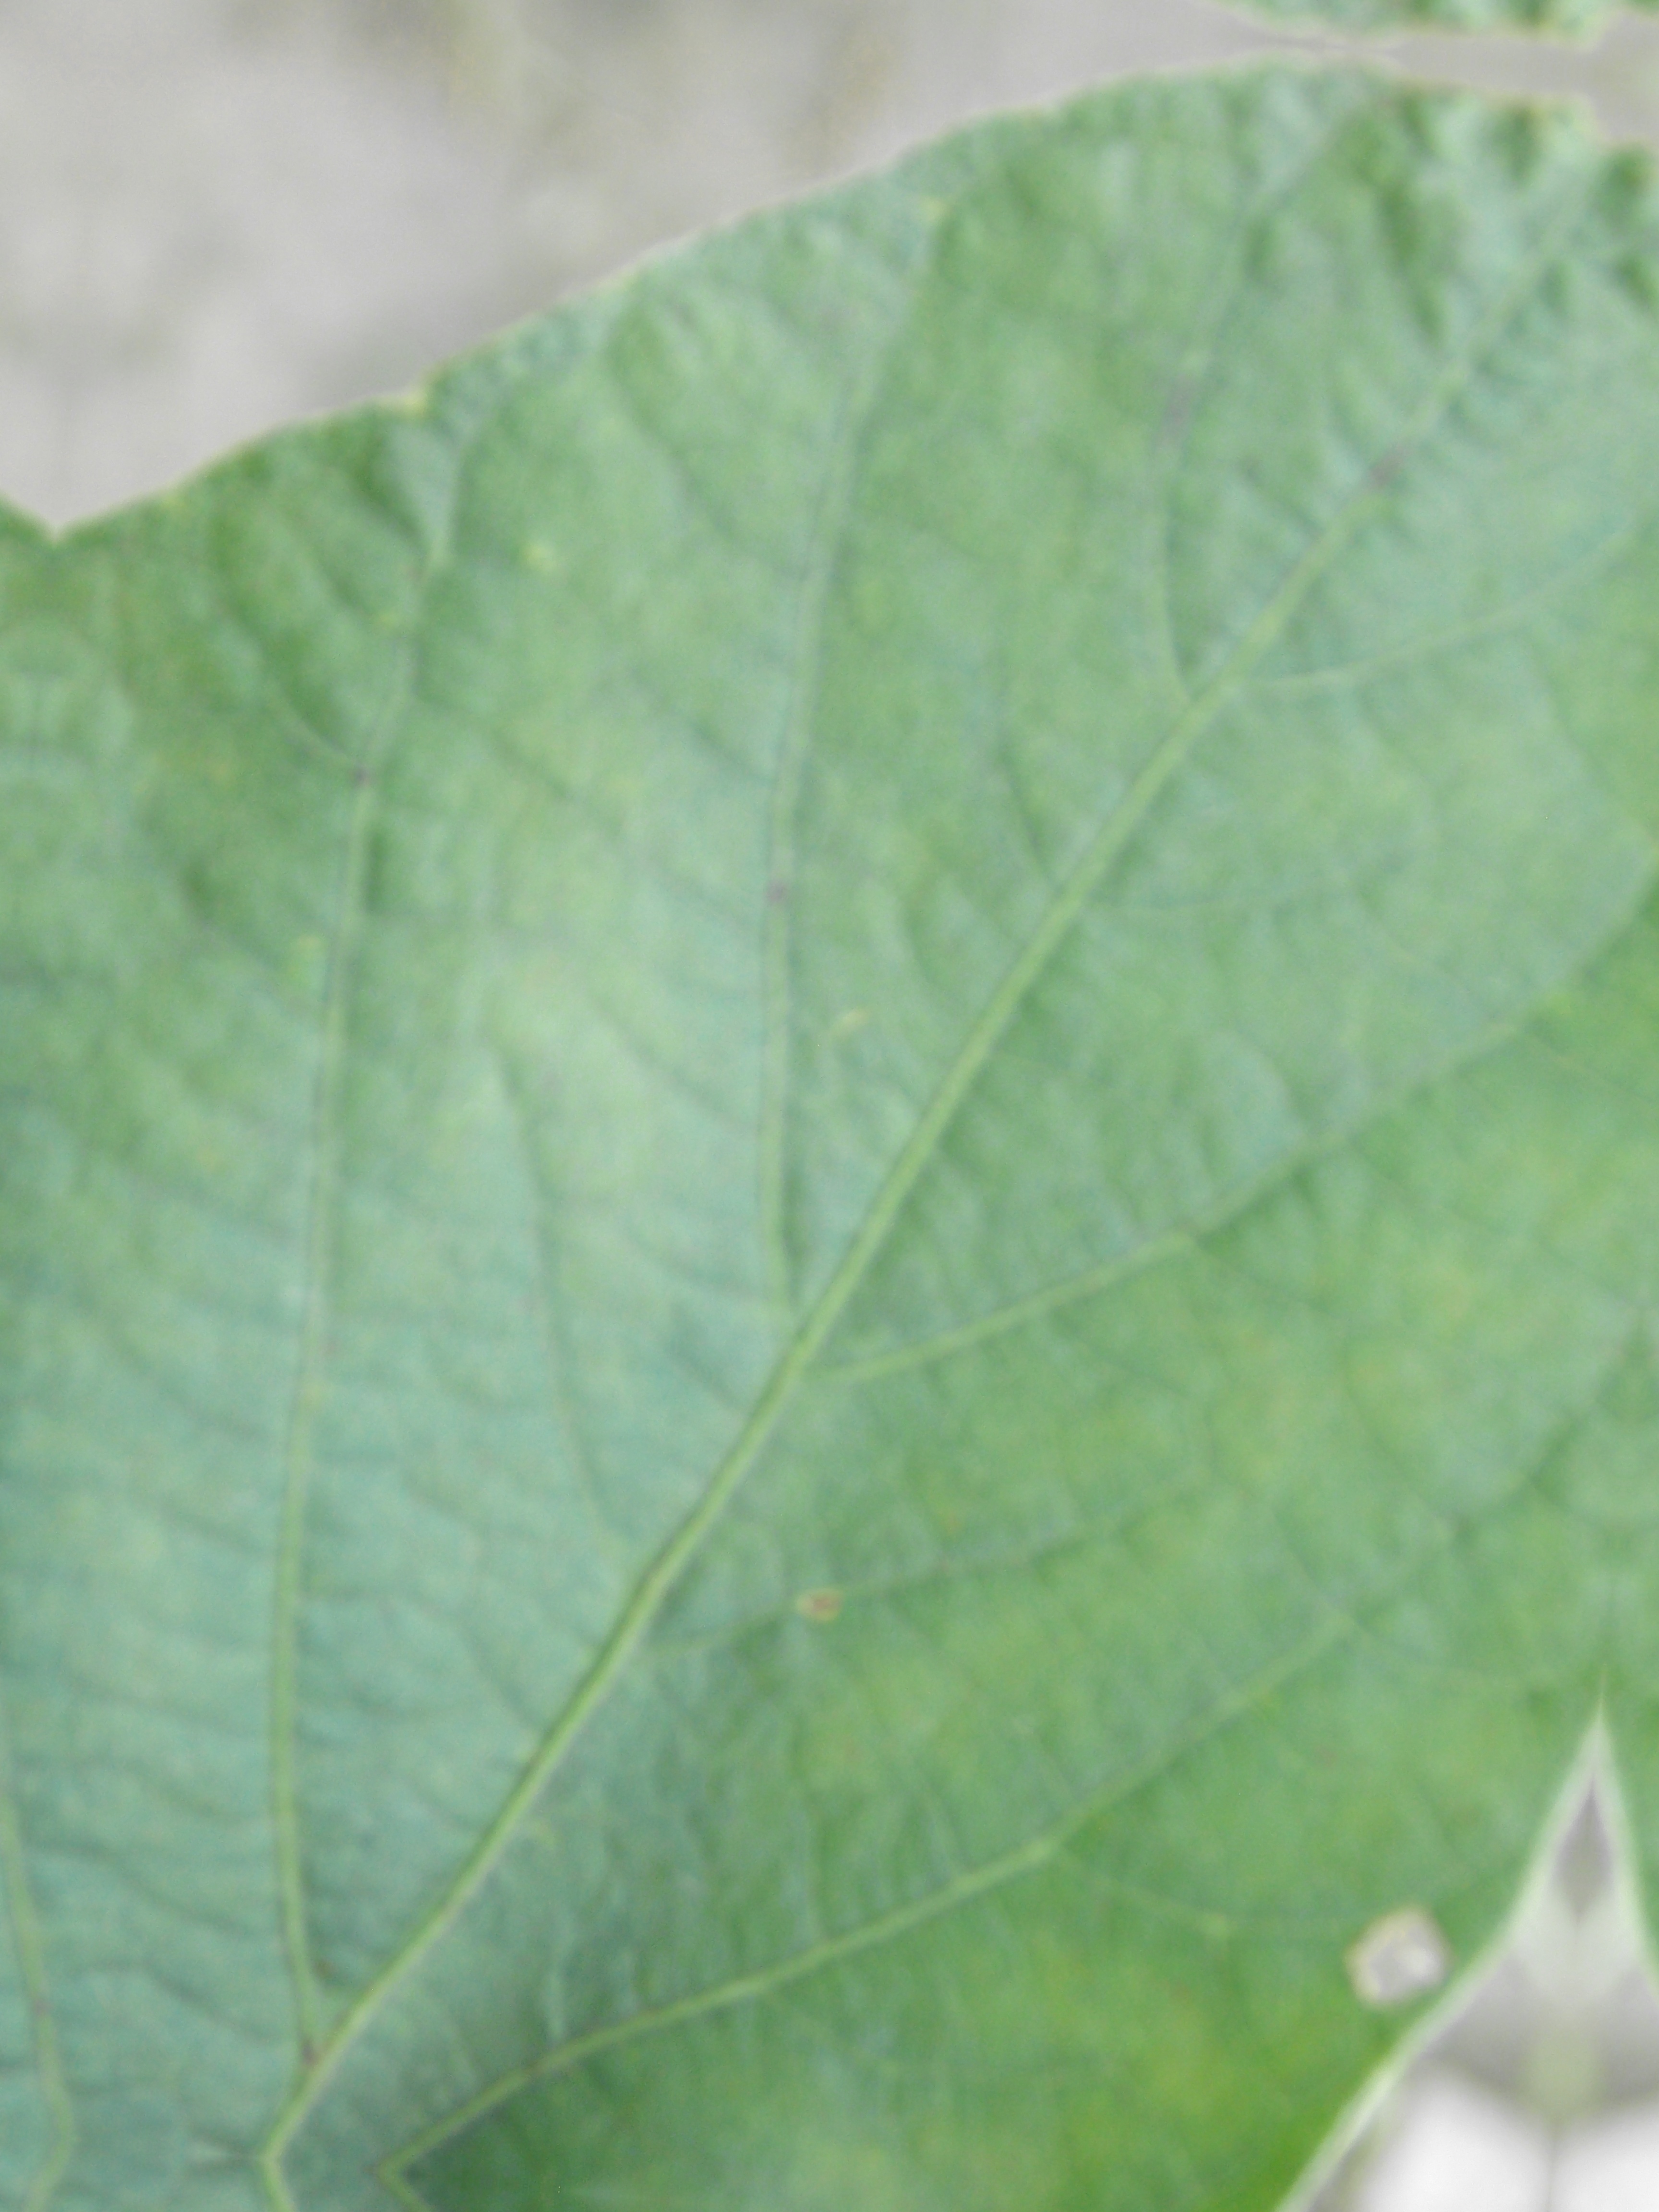
Label: Healthy